The Glorious Cause: The American Revolution, 1763–1789

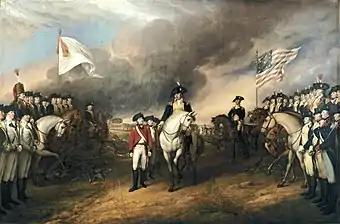
"Surrender of Lord Cornwallis" by John Trumbull (1820)

Richard D. Brown also criticized Middlekauff for giving minimal attention to social history and women's history and for misrepresenting the history of slavery in the United States, such as in the inaccurate claim that the southern states cooperated with the northern states to abolish traffic in enslaved people. "The Glorious Cause" addresses women's history less than twenty-five times. There are only three pages about African Americans in the Revolutionary War, covering a small number of Black people who escaped enslavement by Patriot colonists and joined the British between 1775 and 1776, with Norton criticizing "The Glorious Cause" for leaving out "the many thousands more who flocked to the British standard between 1778 and 1781". According to historians Robinson, Wallace Brown, and Kristofer Ray, "The Glorious Cause" is inattentive to the role and experiences of Native Americans, such as the Cherokee and Haudenosaunee.